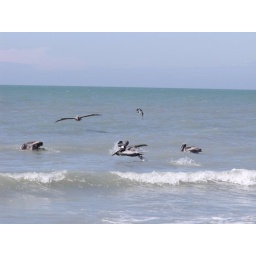
the pelicans are finding fish in the water